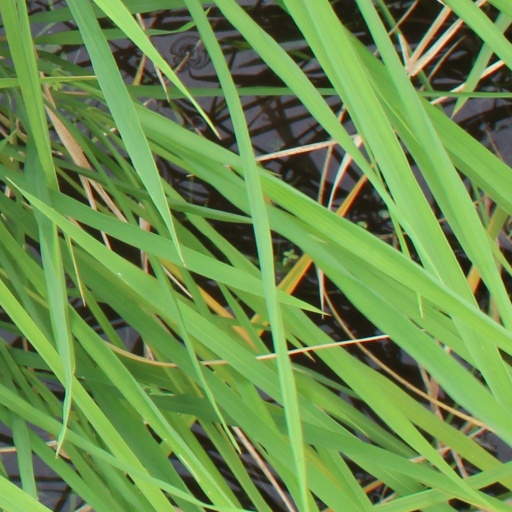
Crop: rice